Colorado-class battleship

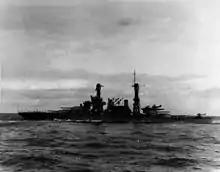
USS "Colorado"

After extensive training maneuvers along the West Coast, "Colorado" returned to Pearl Harbor in April 1942. From November 1942 to September 1943 she was stationed in the South West Pacific. In November 1943, she participated in operations against the Japanese during both the Gilbert and Marshall Islands campaign and Mariana and Palau Islands campaign, and shelled Luzon and Okinawa in advance of the planned amphibious assaults there. Following the end of World War II "Colorado" participated in Operation Magic Carpet before being decommissioned in 1947. She was sold for scrap in 1957.